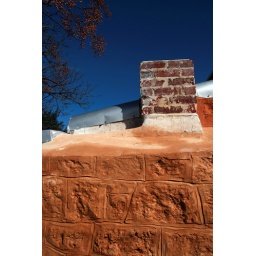
Stumbled upon this old clay building in Freo, stunning against a clear blue sky